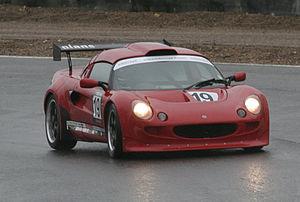
La Lotus Exige est un modèle du constructeur automobile britannique Lotus Cars dérivé de la Lotus Elise, étudié pour une utilisation plus sportive, en particulier sur circuit. La voiture reste cependant homologuée pour circuler sur la route.